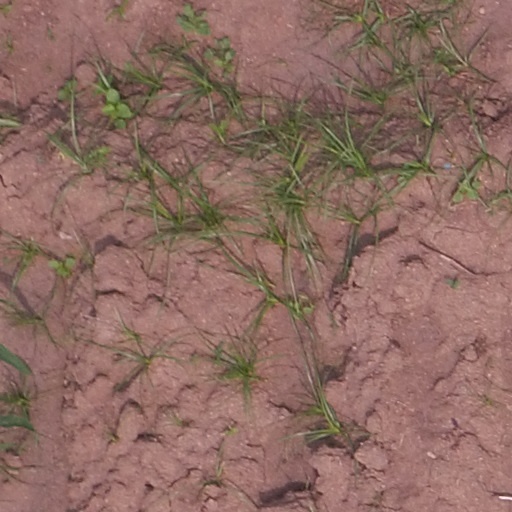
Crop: maize; corn